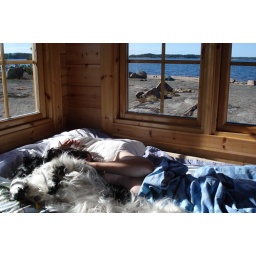
Sleep at my sisters Summer house, her son Jonny 13, and her dog Natasja 4 in 2008